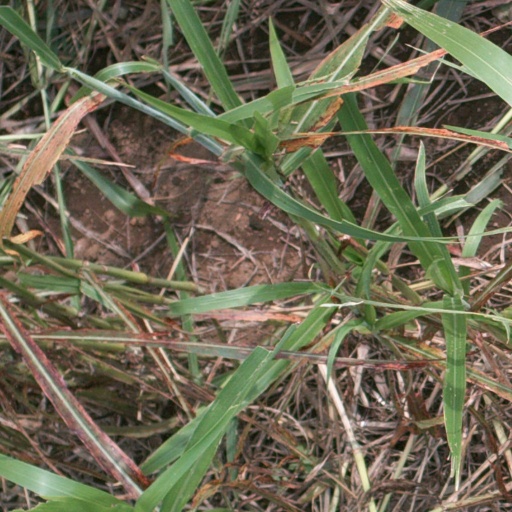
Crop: sorghum